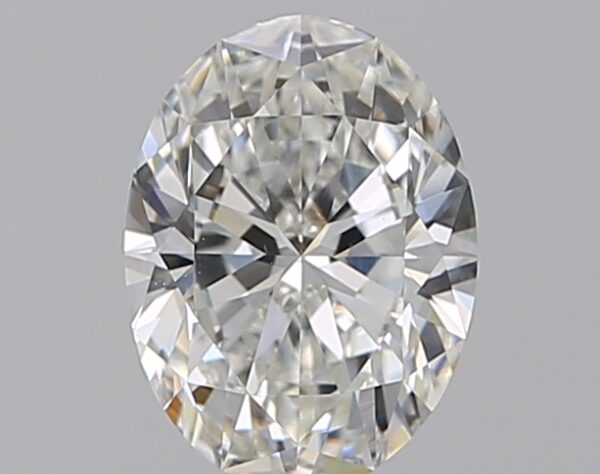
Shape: oval
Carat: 0.7
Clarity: VS1
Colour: G
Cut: EX
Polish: EX
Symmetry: EX
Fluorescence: N
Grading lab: GIA
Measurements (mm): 6.82 x 5.02 x 3.08